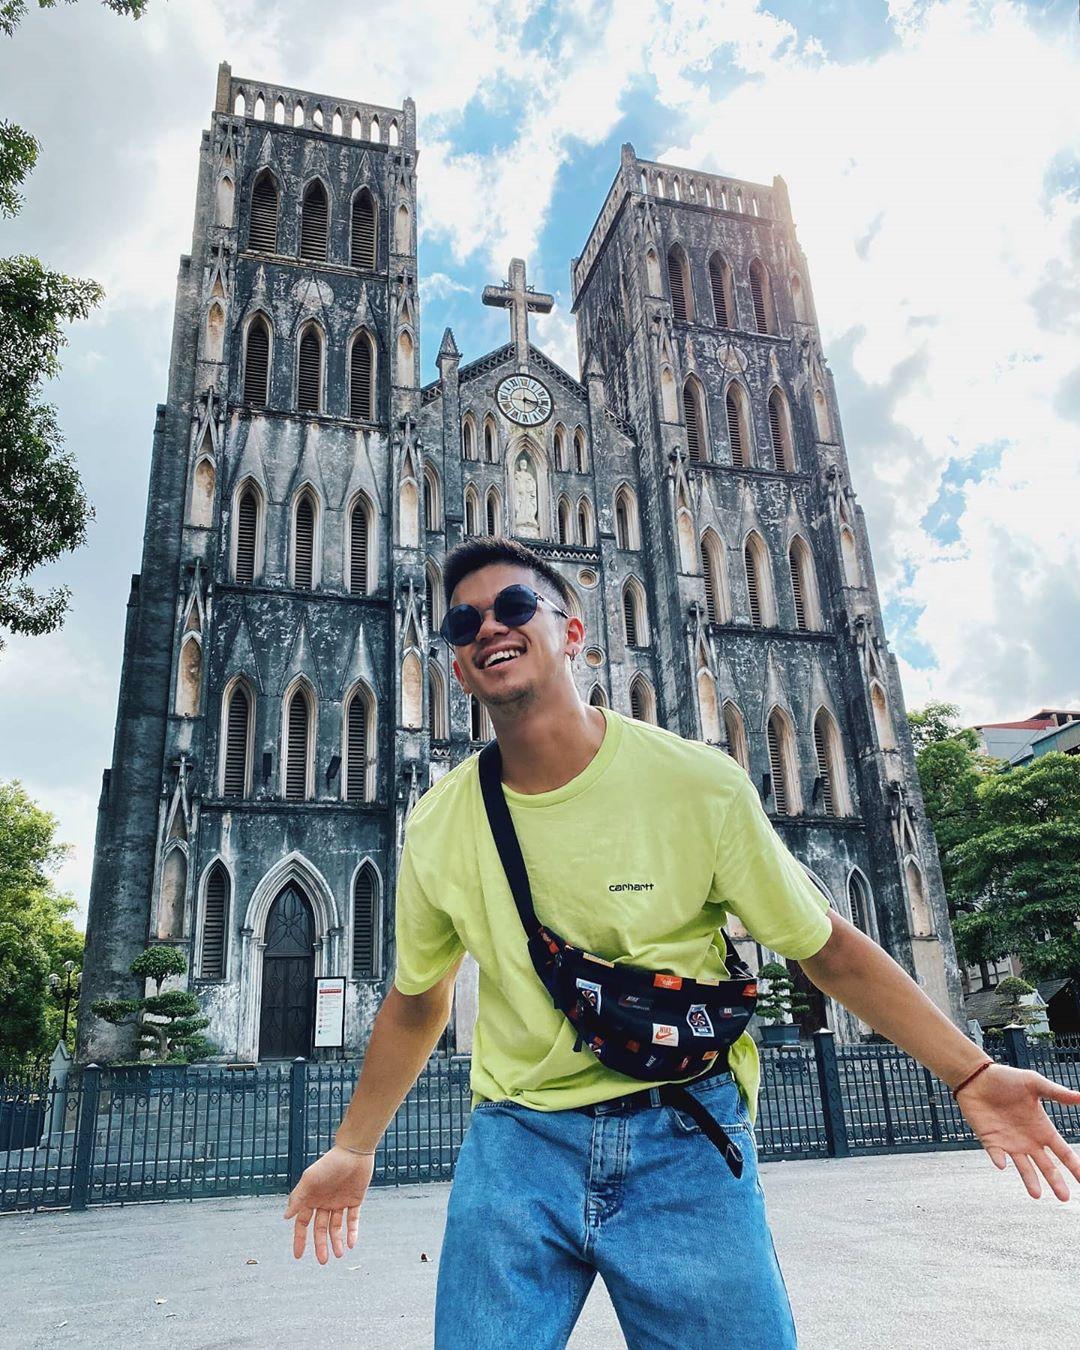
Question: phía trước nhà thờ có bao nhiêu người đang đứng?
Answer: có một người đàn ông đang đứng